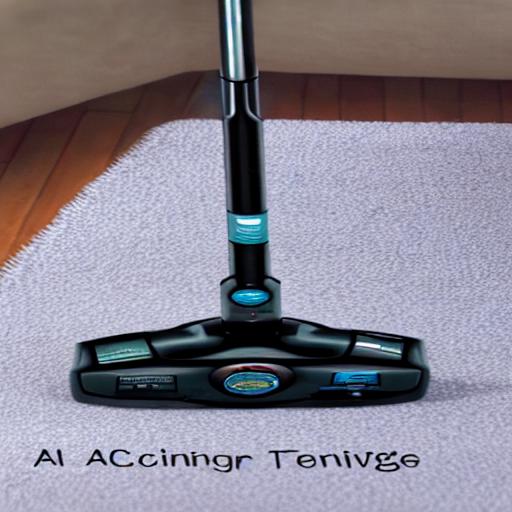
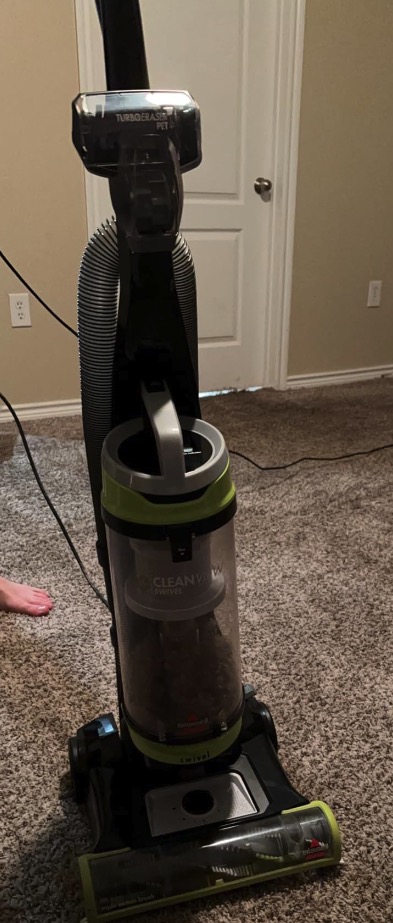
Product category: items_vacuum
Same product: no